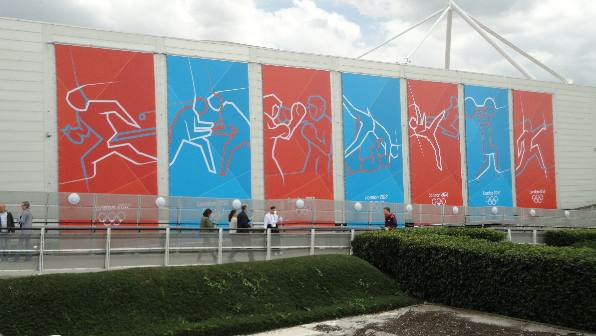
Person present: No